Rapidan Camp

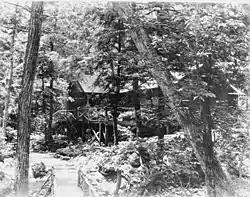
The Rapidan Camp "Brown House" in Hoover's Time

Rapidan Camp (also known at times as Camp Hoover) in Shenandoah National Park in Madison County, Virginia, was built by U.S. President Herbert Hoover and his wife Lou Henry Hoover, and served as their rustic retreat throughout Hoover's administration from 1929 to 1933. The first family's residential cabin was known as the "Brown House" in contrast to their more famous residence, the White House.